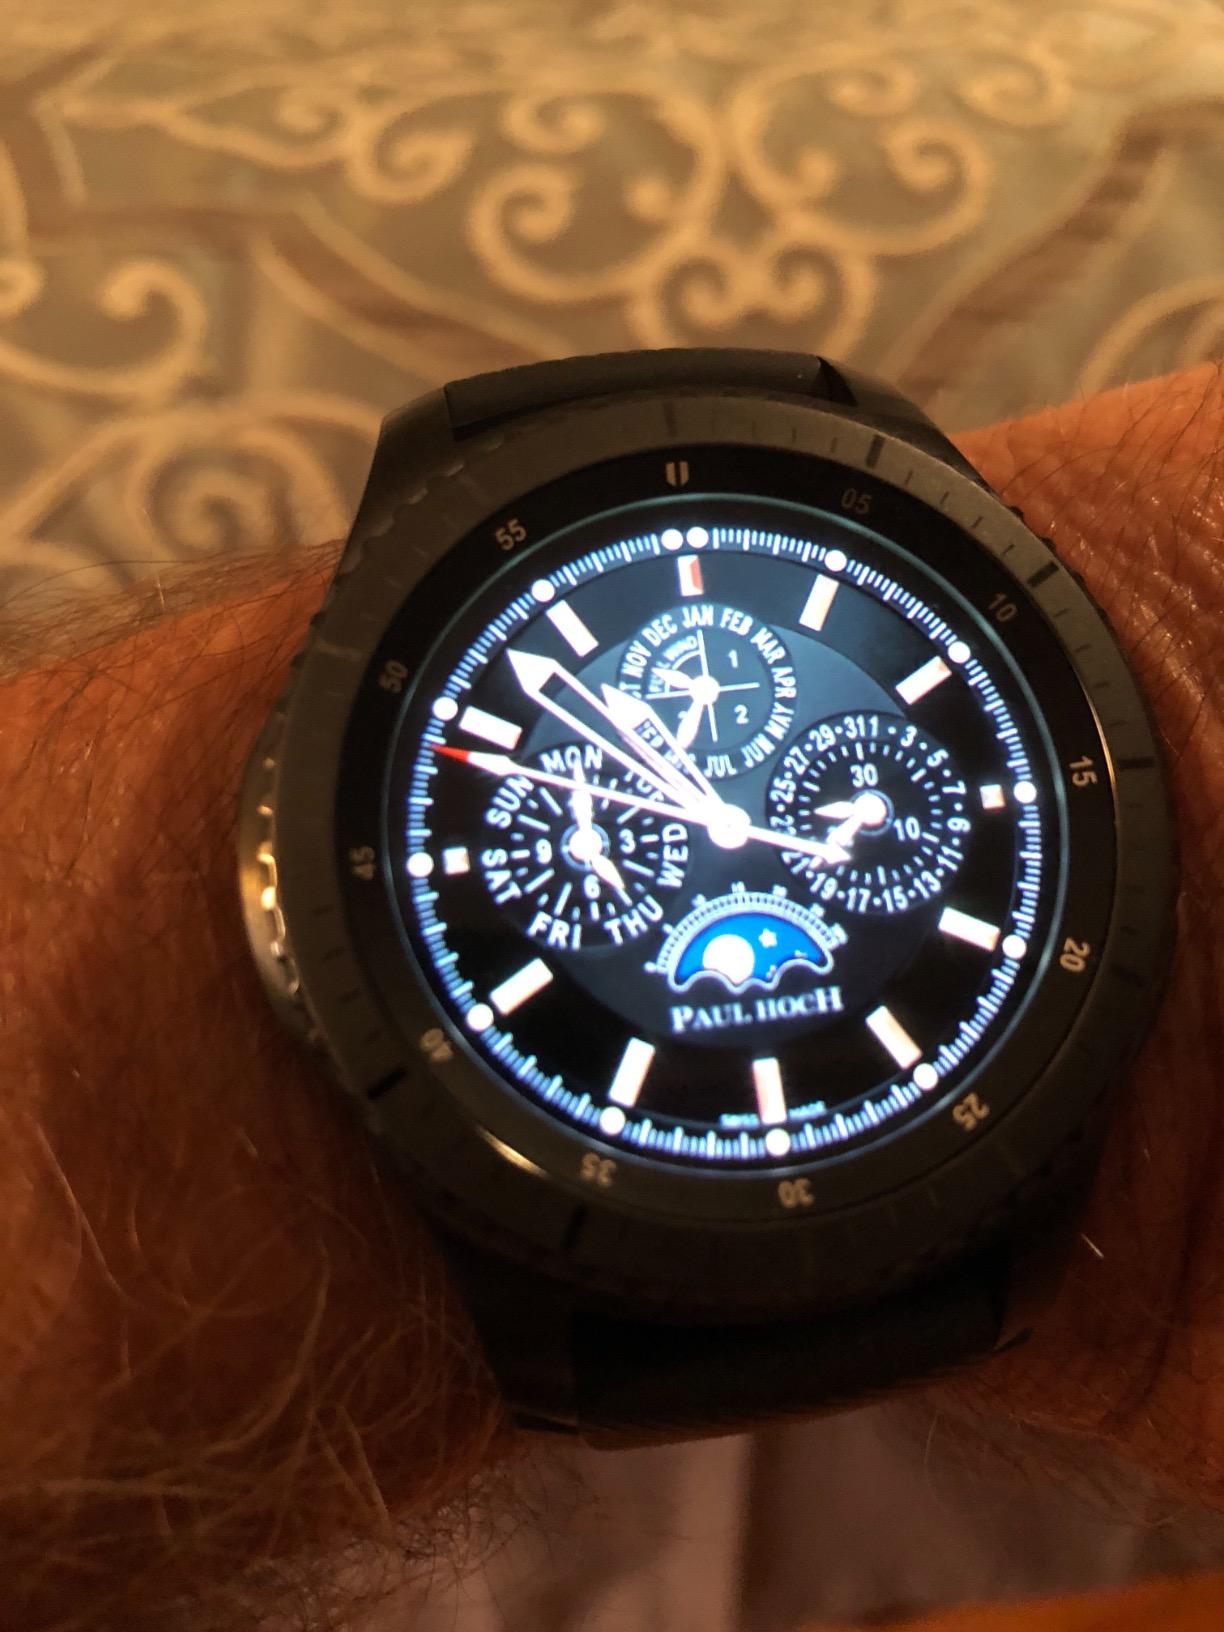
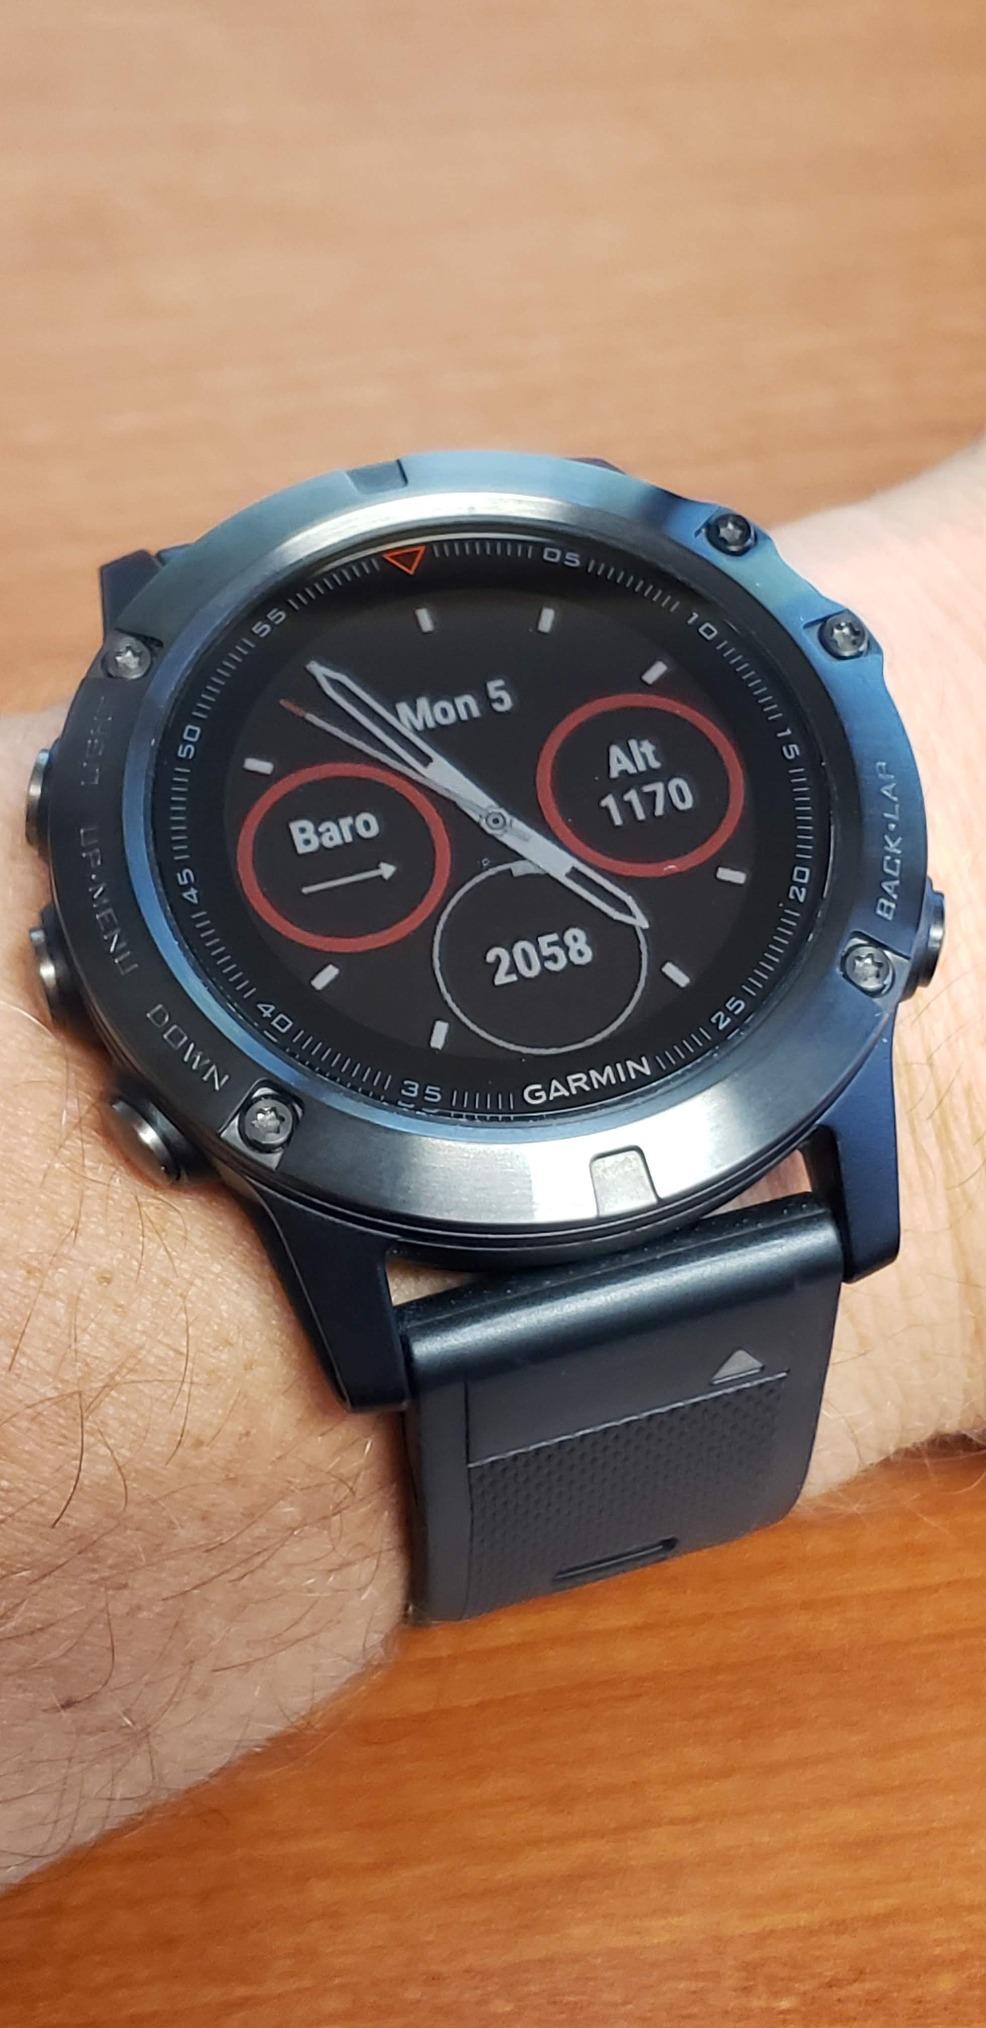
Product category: smartwatch
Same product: no